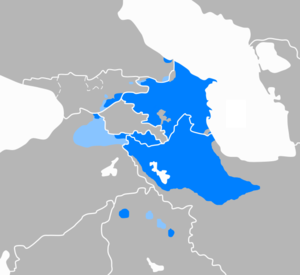
Aserbajdsjansk (sprog)
Aserbajdsjansk sprog, også kaldet azeri, er det officielle sprog i Aserbajdsjan. Sproget tilhører sammen med bl.a. tyrkisk den tyrkiske sprogfamilie. Det er udviklet fra oghuz, som kom fra Centralasien med Seldsjukkerne. Sproget er stærkt påvirket af persisk og arabisk.